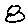
Label: 8